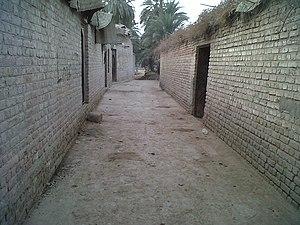
Le district de Shikarpur ou Shikarpoor est une subdivision administrative du nord de la province du Sind au Pakistan. Il est constitué autour de sa capitale Shikarpur et est un lieu historique important.